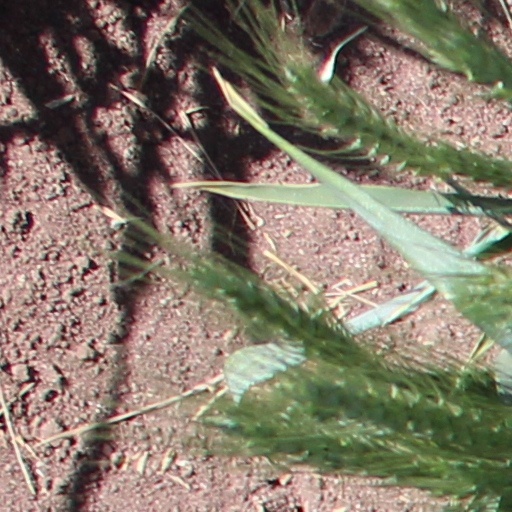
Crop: wheat